Ghost Manor

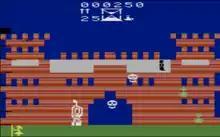
The second state: The Gate

Although winning or losing "Ghost Manor" depends on rescuing the character's friend, the game does keep score: